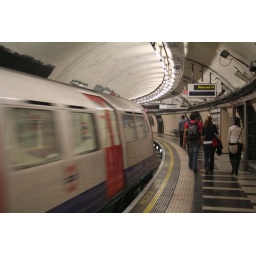
A guy in a red shirt rides the underground